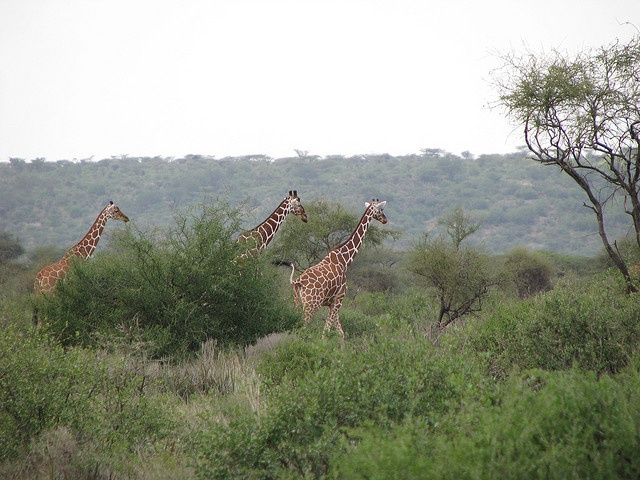
Three large giraffes are running across the plains.
Three giraffes walking through a grassy bush covered field.
Three giraffes moving along on the plains.
three giraffes are running through some bushes and trees
Three giraffe walking together in a grassy field.